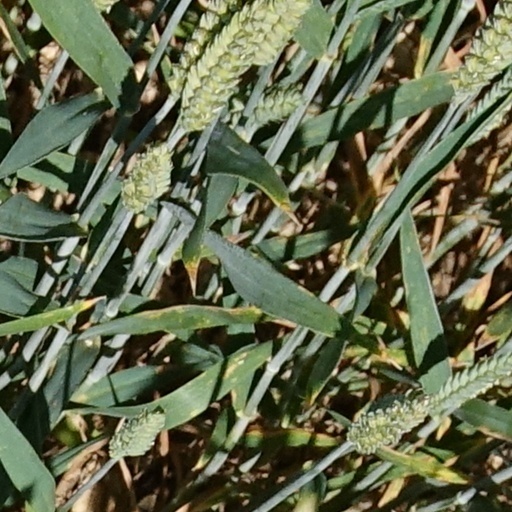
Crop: wheat